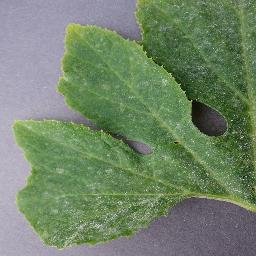
Label: Squash___Powdery_mildew